Joey + Rory

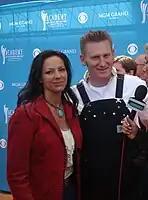
Joey (left) and Rory Lee Feek (right) in 2010.

Joey + Rory was an American country and bluegrass duo composed of singer-songwriters Rory Feek (born April 25, 1965) and Joey Feek (September 9, 1975 – March 4, 2016), who were husband and wife. Both members of the duo were vocalists and songwriters, with Rory also playing acoustic guitar. Rory Lee Feek had written singles for other artists prior to the duo's foundation. The duo was the third-place finalist on CMT's competition "Can You Duet" in 2008. The duo recorded eight studio albums for Vanguard Records and Gaither Music Group and charted three singles on Hot Country Songs.